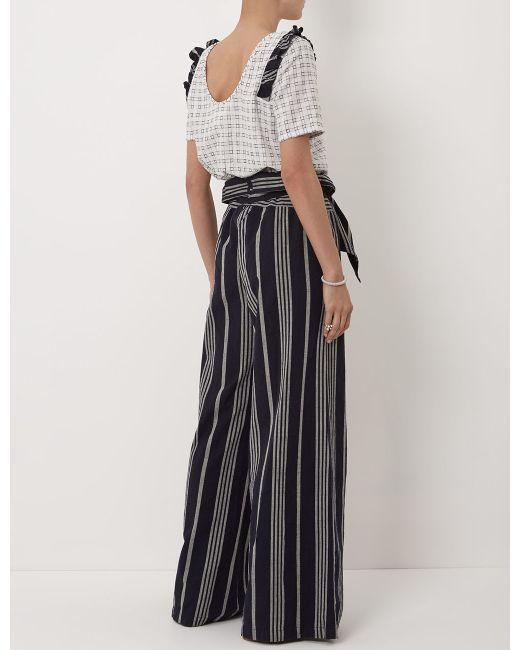
Stylisches Rundhals-Top mit schwarzer und grauer Streifenhose für Damen